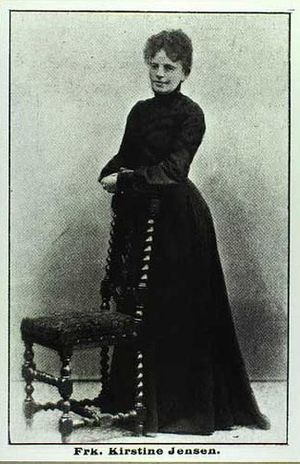
Kristine Marie Jensen
Den berømte kogebogsskribent afbildet i Illustreret Tidende
Kristine Marie Jensen bedre kendt som Frøken Jensen (17. juli 1858 i Randers - 7. februar 1923 i København). Kogebogsforfatterinde
Kristine Marie Jensen bedre kendt som Frøken Jensen var en dansk husbestyrerinde og kogebogsforfatter.